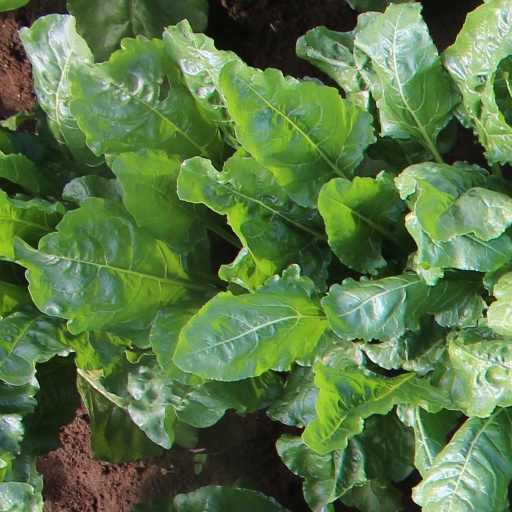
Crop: sugar beet